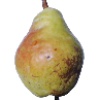
Label: Pear Williams 1